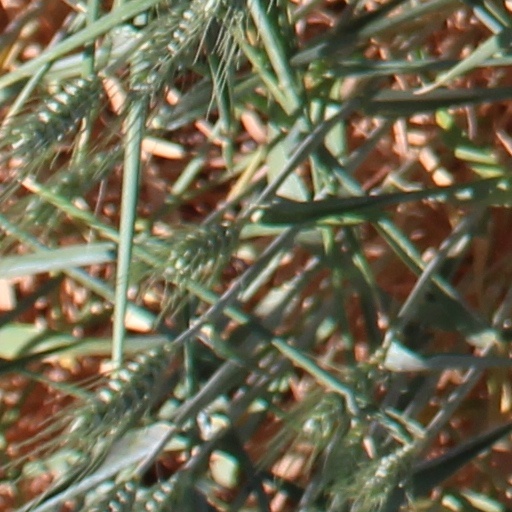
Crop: wheat